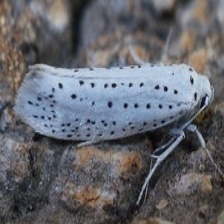
Species: BIRD CHERRY ERMINE MOTH